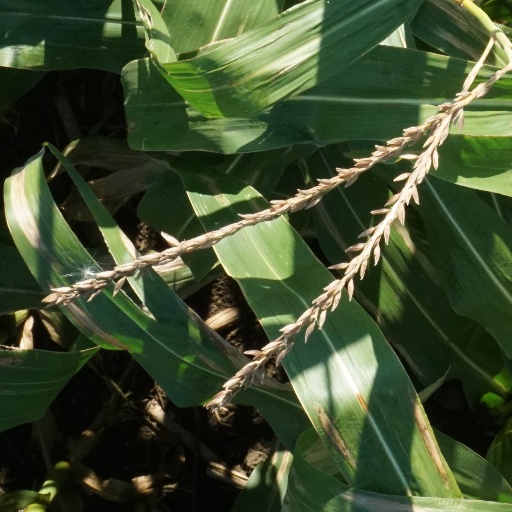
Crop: maize; corn